Lloyd Jones (Welsh writer)

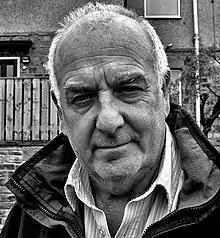
Lloyd Jones

Lloyd Jones (born 14 July 1951) is a poet, novelist and photographer. In 2002 he became the first person to walk completely around Wales, a journey of a thousand miles.